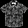
Label: Shirt